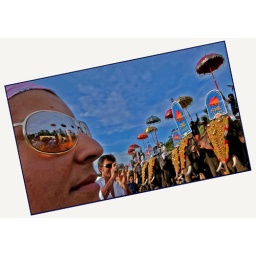
A view of tourists enjoying the elephant procession conducted as the part of a beach festival in nattika thrissur.